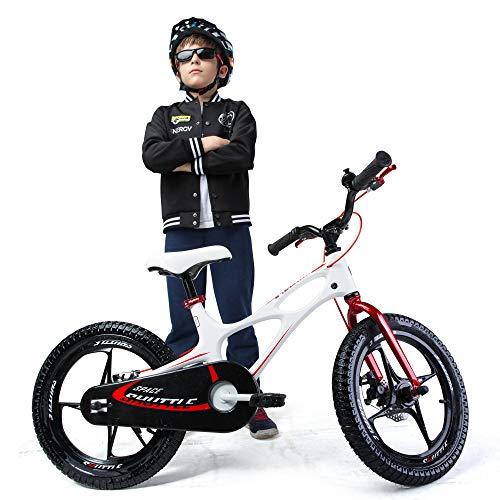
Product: RoyalBaby Space Shuttle Kids Bike for Boys and Girls, 14 16 18 Inch Magnesium Bicycle with 2 Hand Disc Brakes, Child's Cycle with Training Wheels or Kickstand, Black White Purple
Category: Sports & Outdoors | Outdoor Recreation | Cycling | Kids' Bikes & Accessories | Kids' Bikes
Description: Includes: HEAVY-DUTY magnesium training wheel supports, kickstand, all assembly tools.
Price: $91.89
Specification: Product Dimensions:         44 x 31 x 20 inches ; 21 pounds    |Shipping Weight: 29.6 pounds (View shipping rates and policies)|ASIN: B01M8QPAVO|Item model number: RB16-22W|    #27    in Kids' Bicycles    |    #64    in Amazon Launchpad Sports & Outdoors